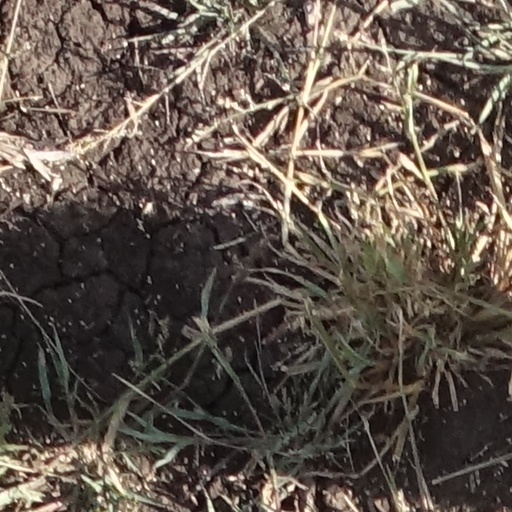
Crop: sorghum